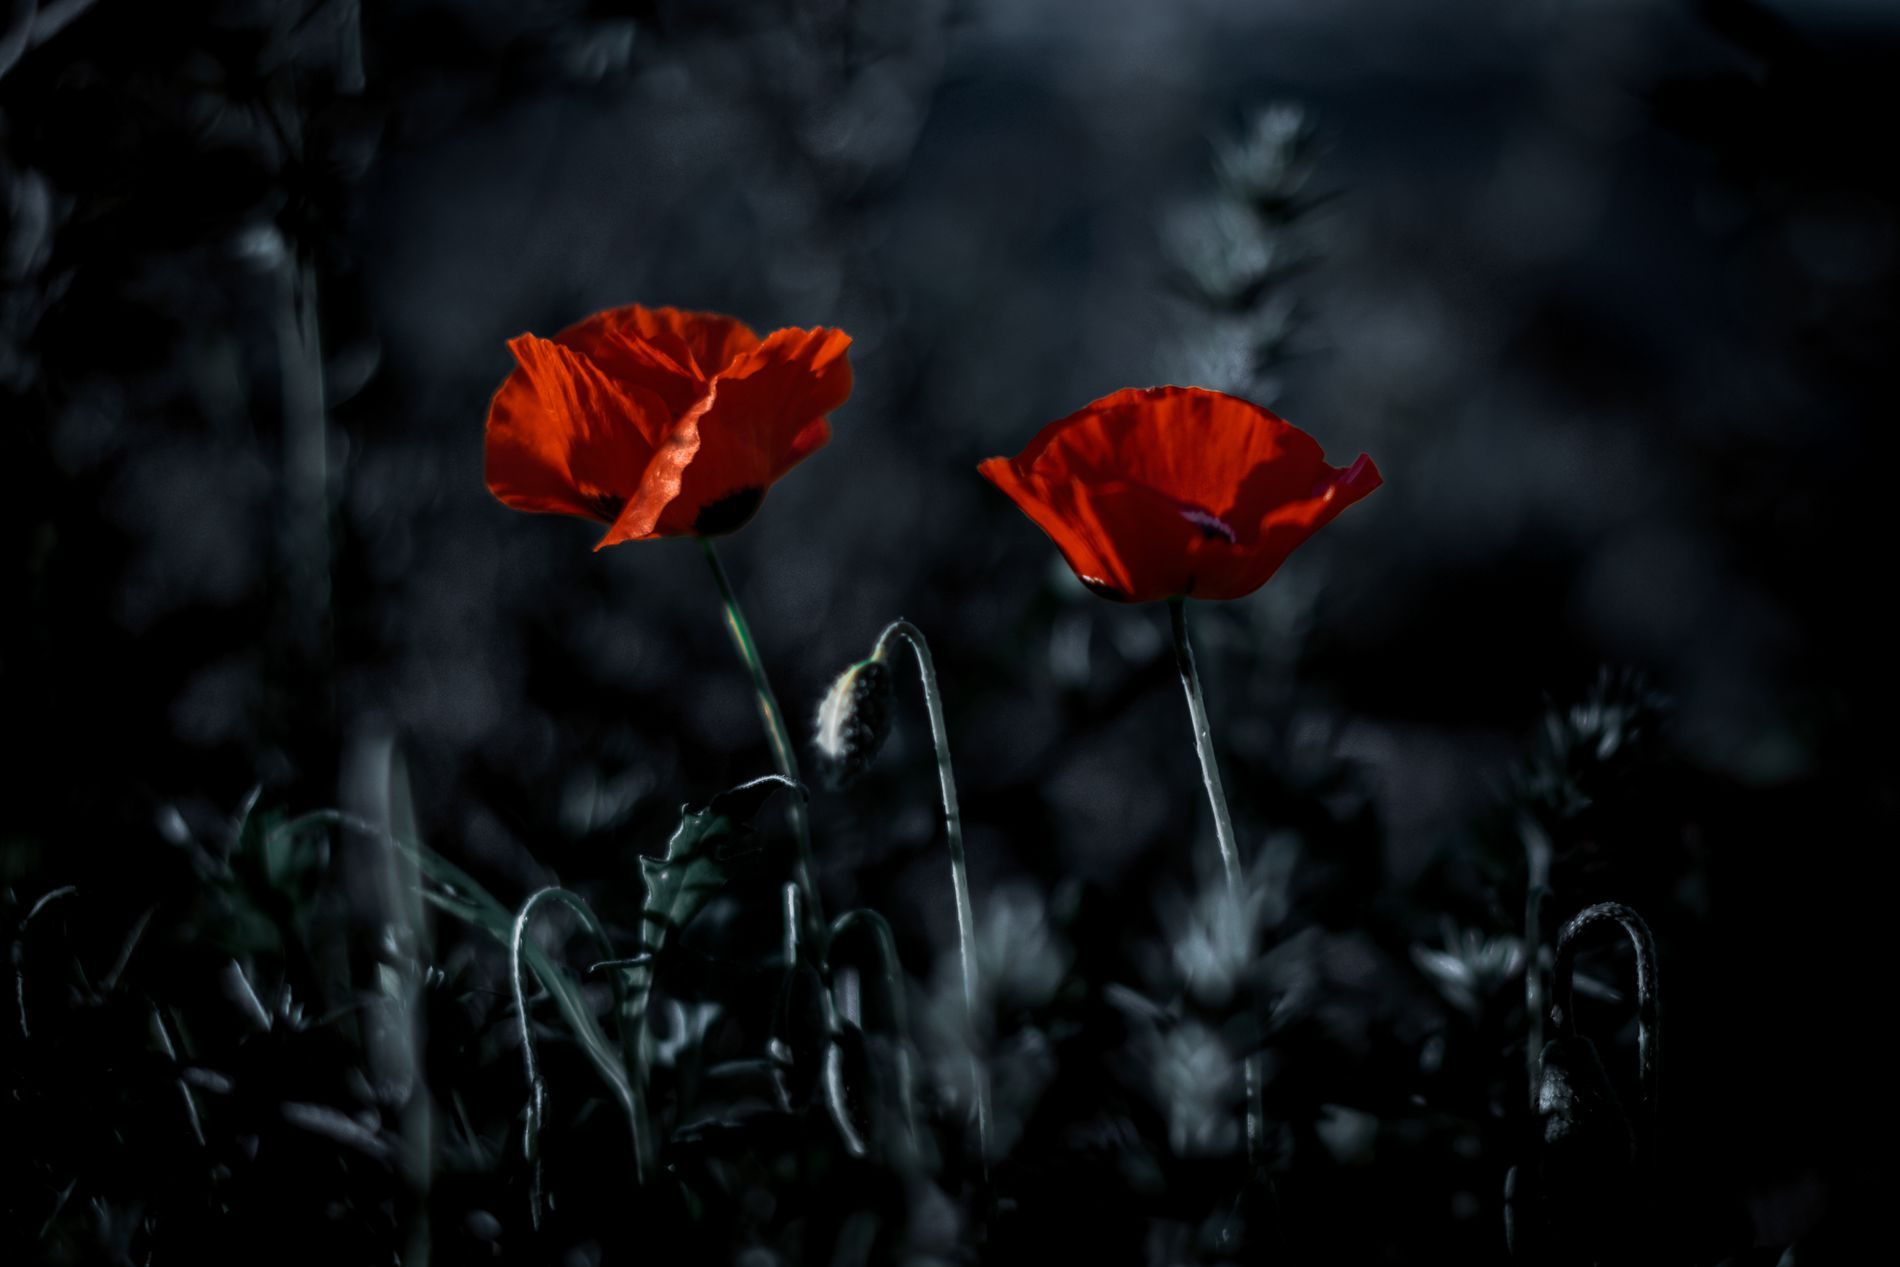
Red Flowers In The Dark
The photo features two vibrant red flowers illuminated against a dark moody background among some wilted flowers.
Close Shot of bright red roses with a dark background making the scene feel gloomy. The whole scene gives a sense of quiet sadness as if something is missing.
Labels: Flower, Plant, Poppy, Rose, Petal, Geranium, Leaf, Anemone, Wilted Flower, Blurred Background
Camera: NIKON CORPORATION NIKON D5300
Lens: 50.0 mm f/1.4, AF-S Nikkor 50mm f/1.4G
Aperture: F1.8
Exposure: 1/2500 sec
ISO: 100
Focal length: 50.0 mm